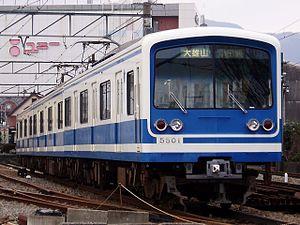
La ligne Daiyūzan est une ligne ferroviaire de la compagnie Izuhakone Railway située dans la préfecture de Kanagawa au Japon. Elle relie la gare d'Odawara à Odawara à la gare de Daiyūzan à Minamiashigara.